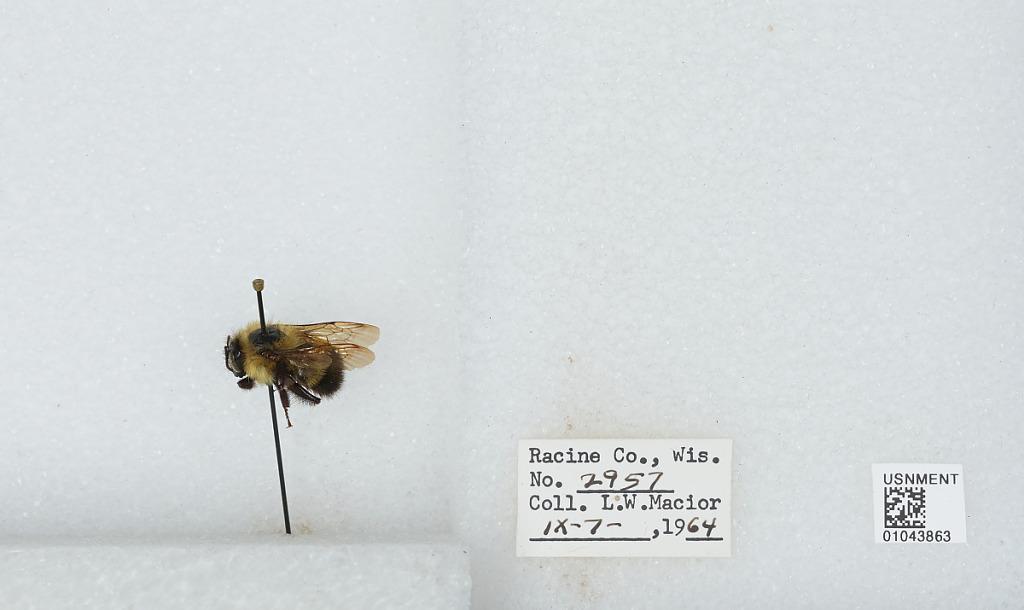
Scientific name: Bombus (Bombus) affinis Cresson
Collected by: L. Macior
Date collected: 1964-9-7
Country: United States
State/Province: Wisconsin
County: Racine
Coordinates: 42.78, -87.76